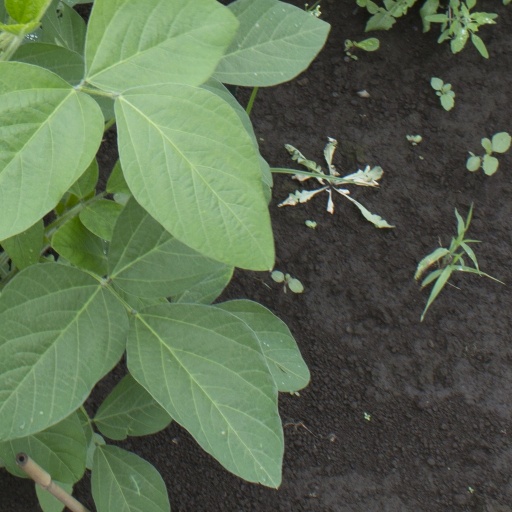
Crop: soybean